Maude Nugent

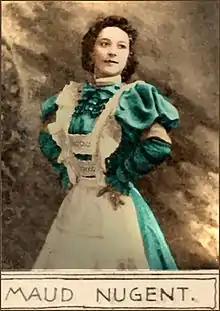
Nugent, from a theater magazine ad

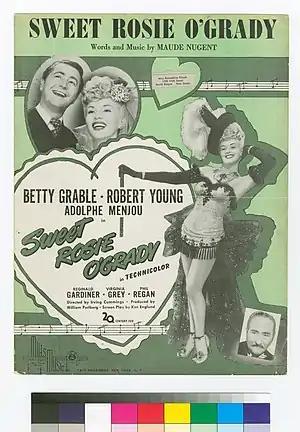
The cover of sheet music for the song from the 1943 movie

Maude Nugent was born in Brooklyn, New York. She became a vaudeville singer, singing at venues like The Abbey and Tony Pastor's.